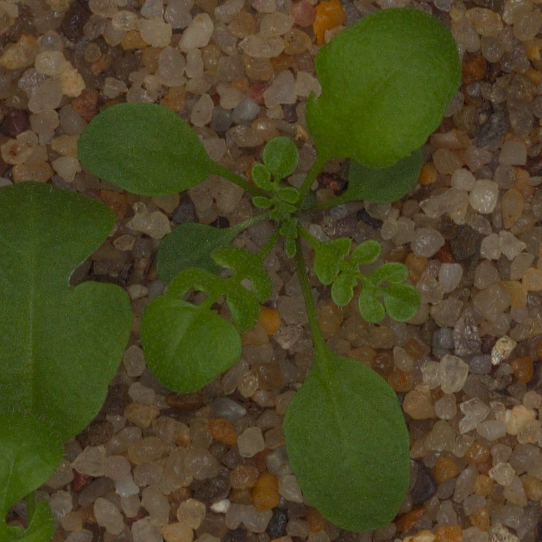
Label: shepherds_purse